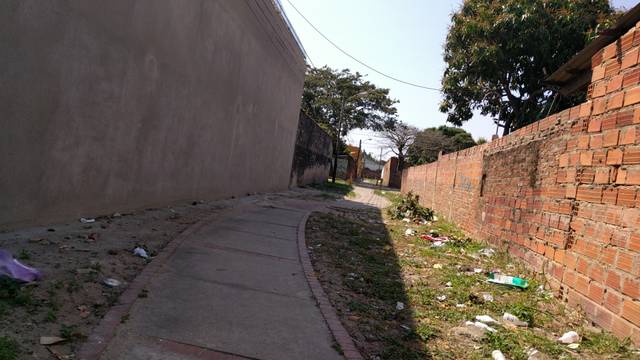
Region: Bolivia
Coordinates: -17.798, -63.211